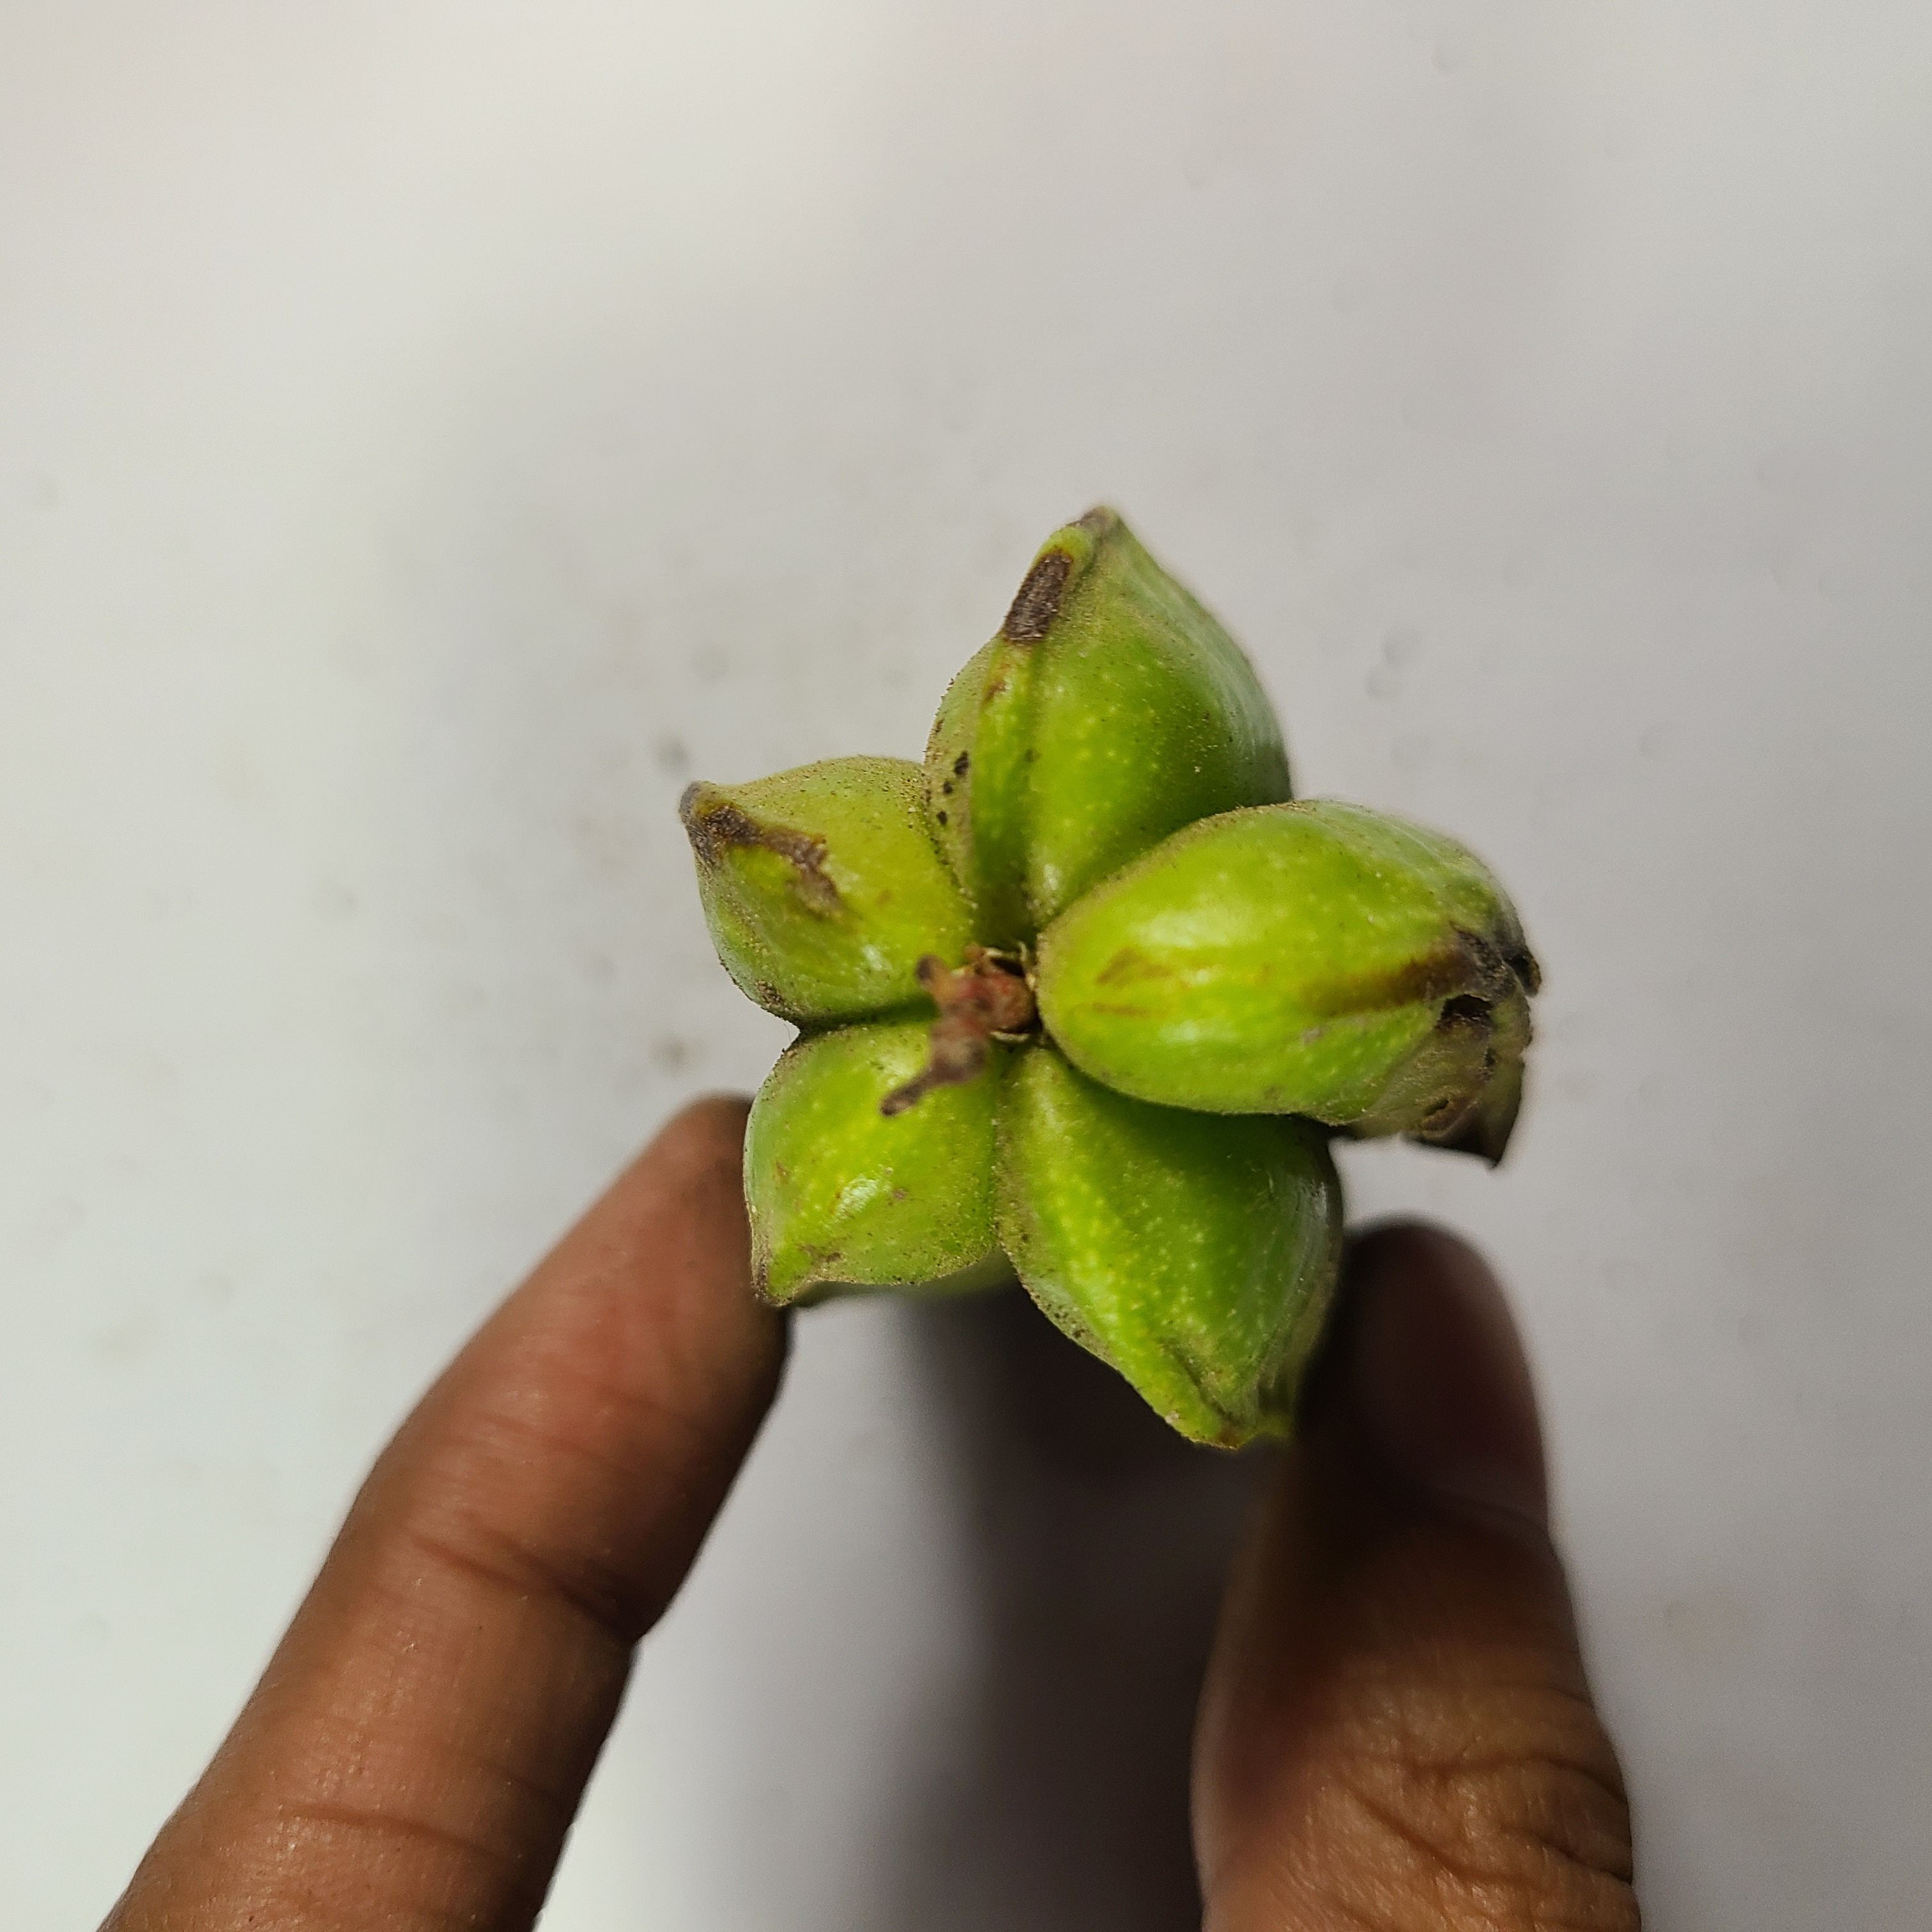
Label: Unhealthy Fruits